Arenaria montana

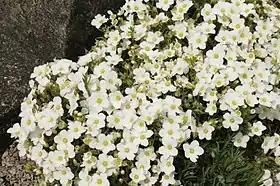
Arenaria Montana in bloom

"Arenaria montana" is an evergreen perennial growing tall, with lanceolate or ovate green to grayish-green opposite leaves in length.